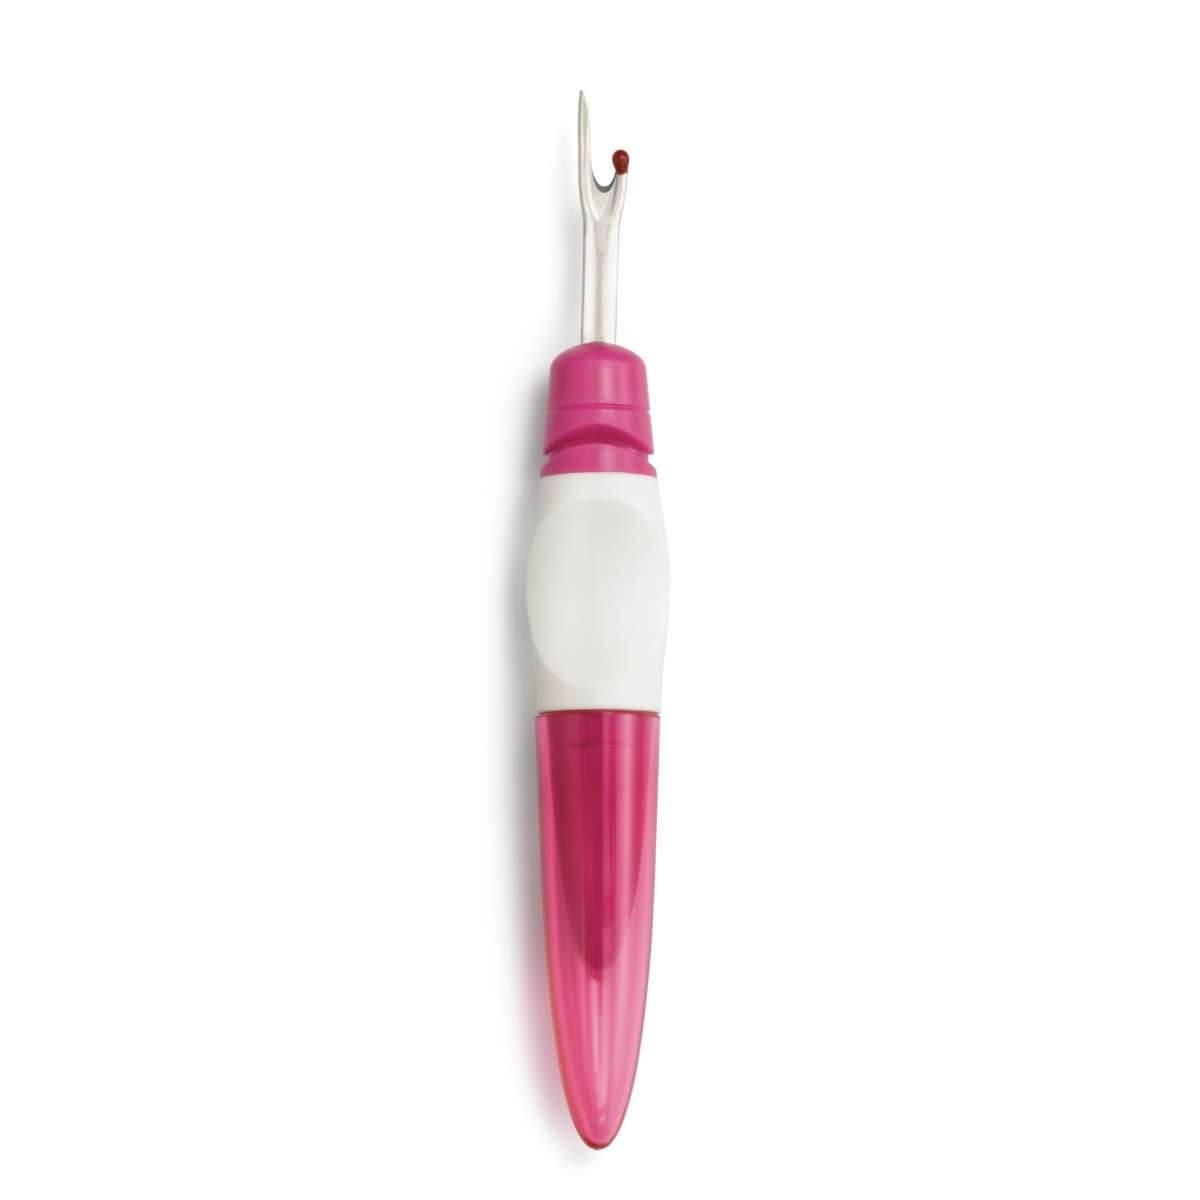
Large Ergonomic Stitch Ripper Pink - Prym
Ideal for ripping fabric seams, the seam ripper with its sharp blade and ball point impresses above all with its ergonomically shaped handle. The recessed grips are soft and slip-resistant and allow you to work for a long time without fatigue. A stable seam ripper from the Prym brand, which besides its attractive appearance lies very well in the hand and scores with a secure cap. And if you like the handle longer when opening seams, you can put on the protective cap at the back and snap it into place. The Prym seam ripper is also easy to put around. A handy seam ripper that convinces beginners and professionals with its ergonomics.
Brand: Prym
Category: Arts & Entertainment > Hobbies & Creative Arts > Arts & Crafts > Art & Crafting Tools > Craft Cutting & Embossing Tools > Seam Rippers